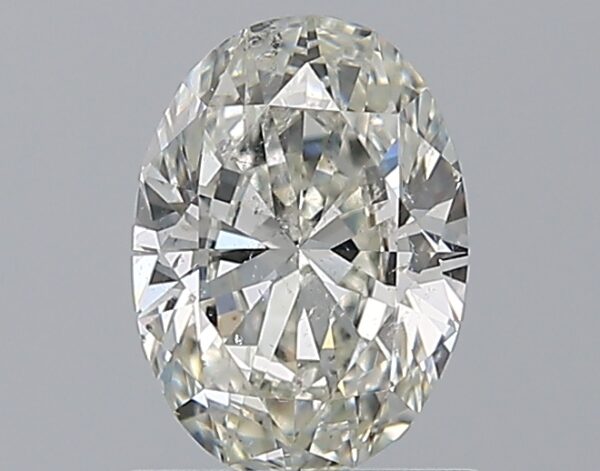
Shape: oval
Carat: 1
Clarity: SI2
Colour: I
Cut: EX
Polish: EX
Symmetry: VG
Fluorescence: N
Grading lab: GIA
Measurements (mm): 7.71 x 5.53 x 3.41